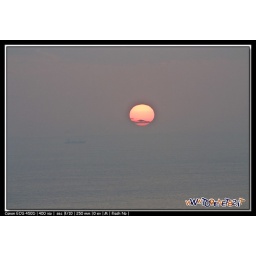
An orange in the sky